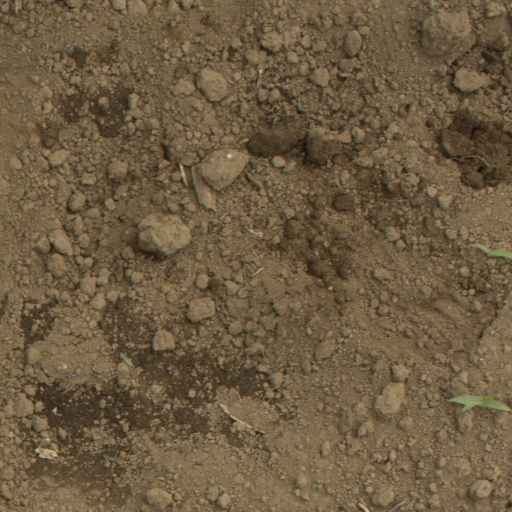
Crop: Jerusalem artichoke